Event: Nepal Earthquake
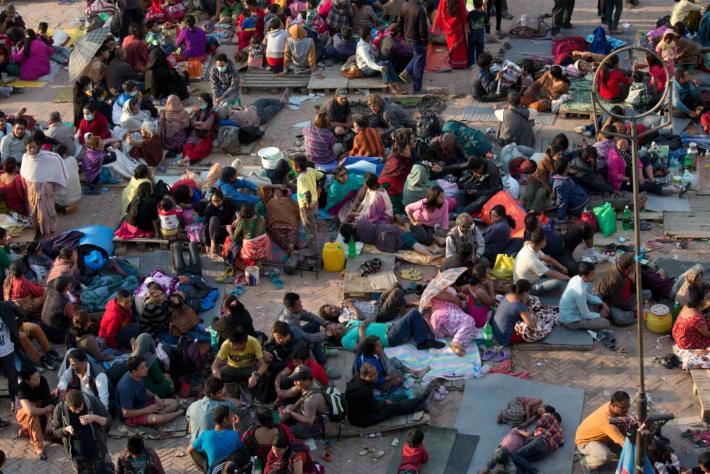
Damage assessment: damage